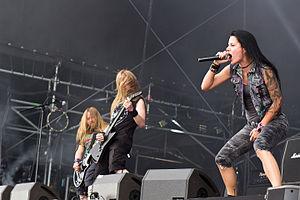
Cripper est un groupe de thrash metal allemand, originaire de Hanovre. Les six premières chansons écrites par le groupe sont sur l'EP Killer Escort Service en 2006.